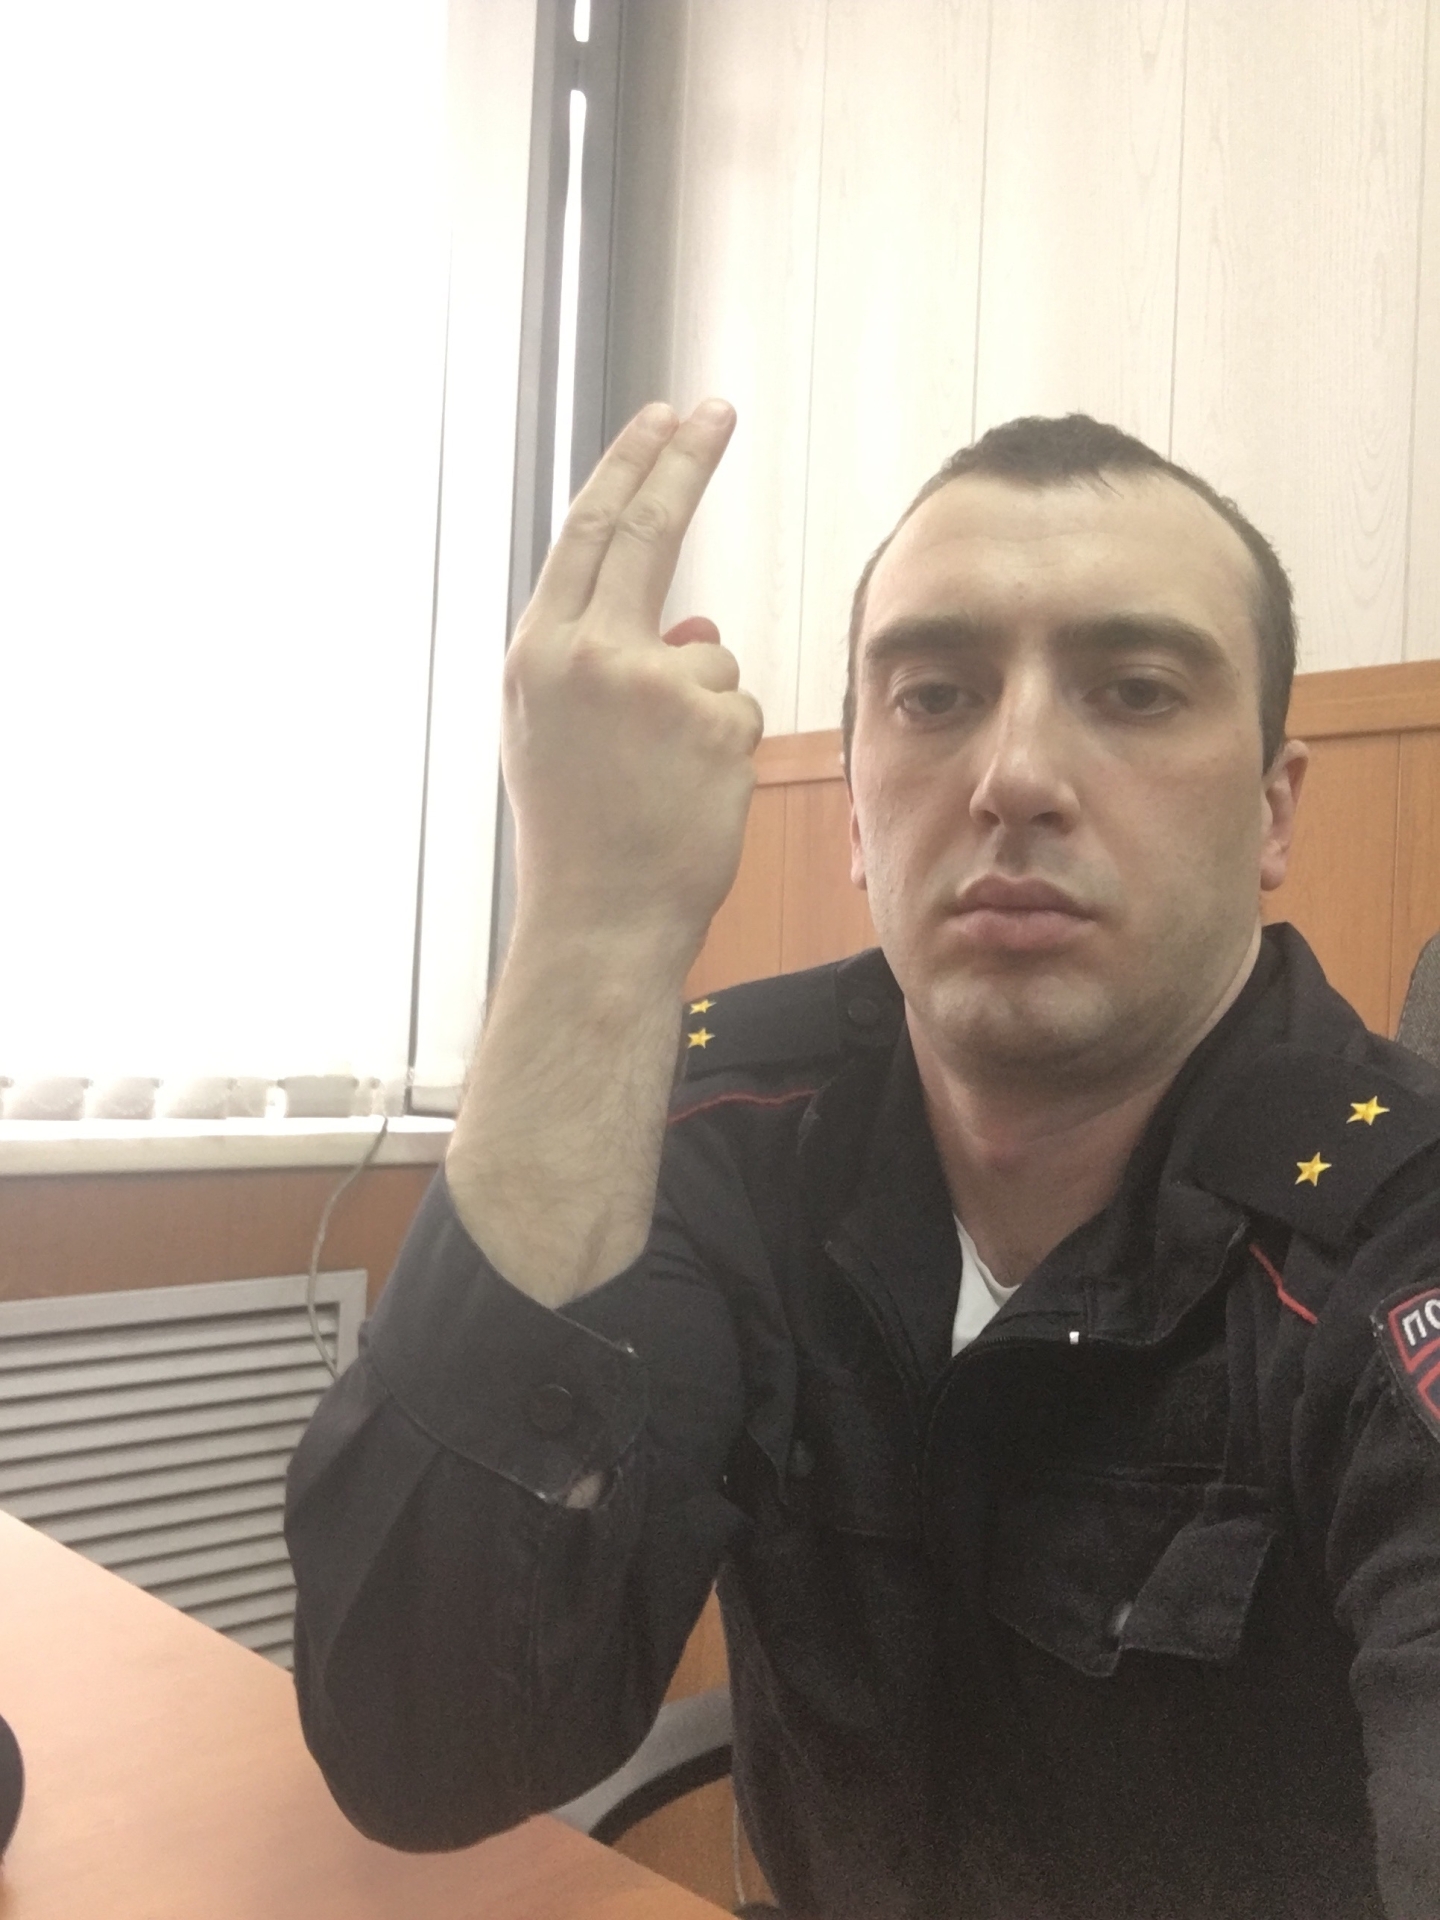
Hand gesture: two_up_inverted